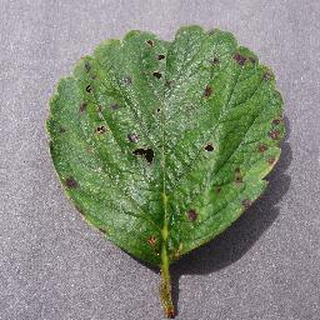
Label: strawberry_leaf_scorch